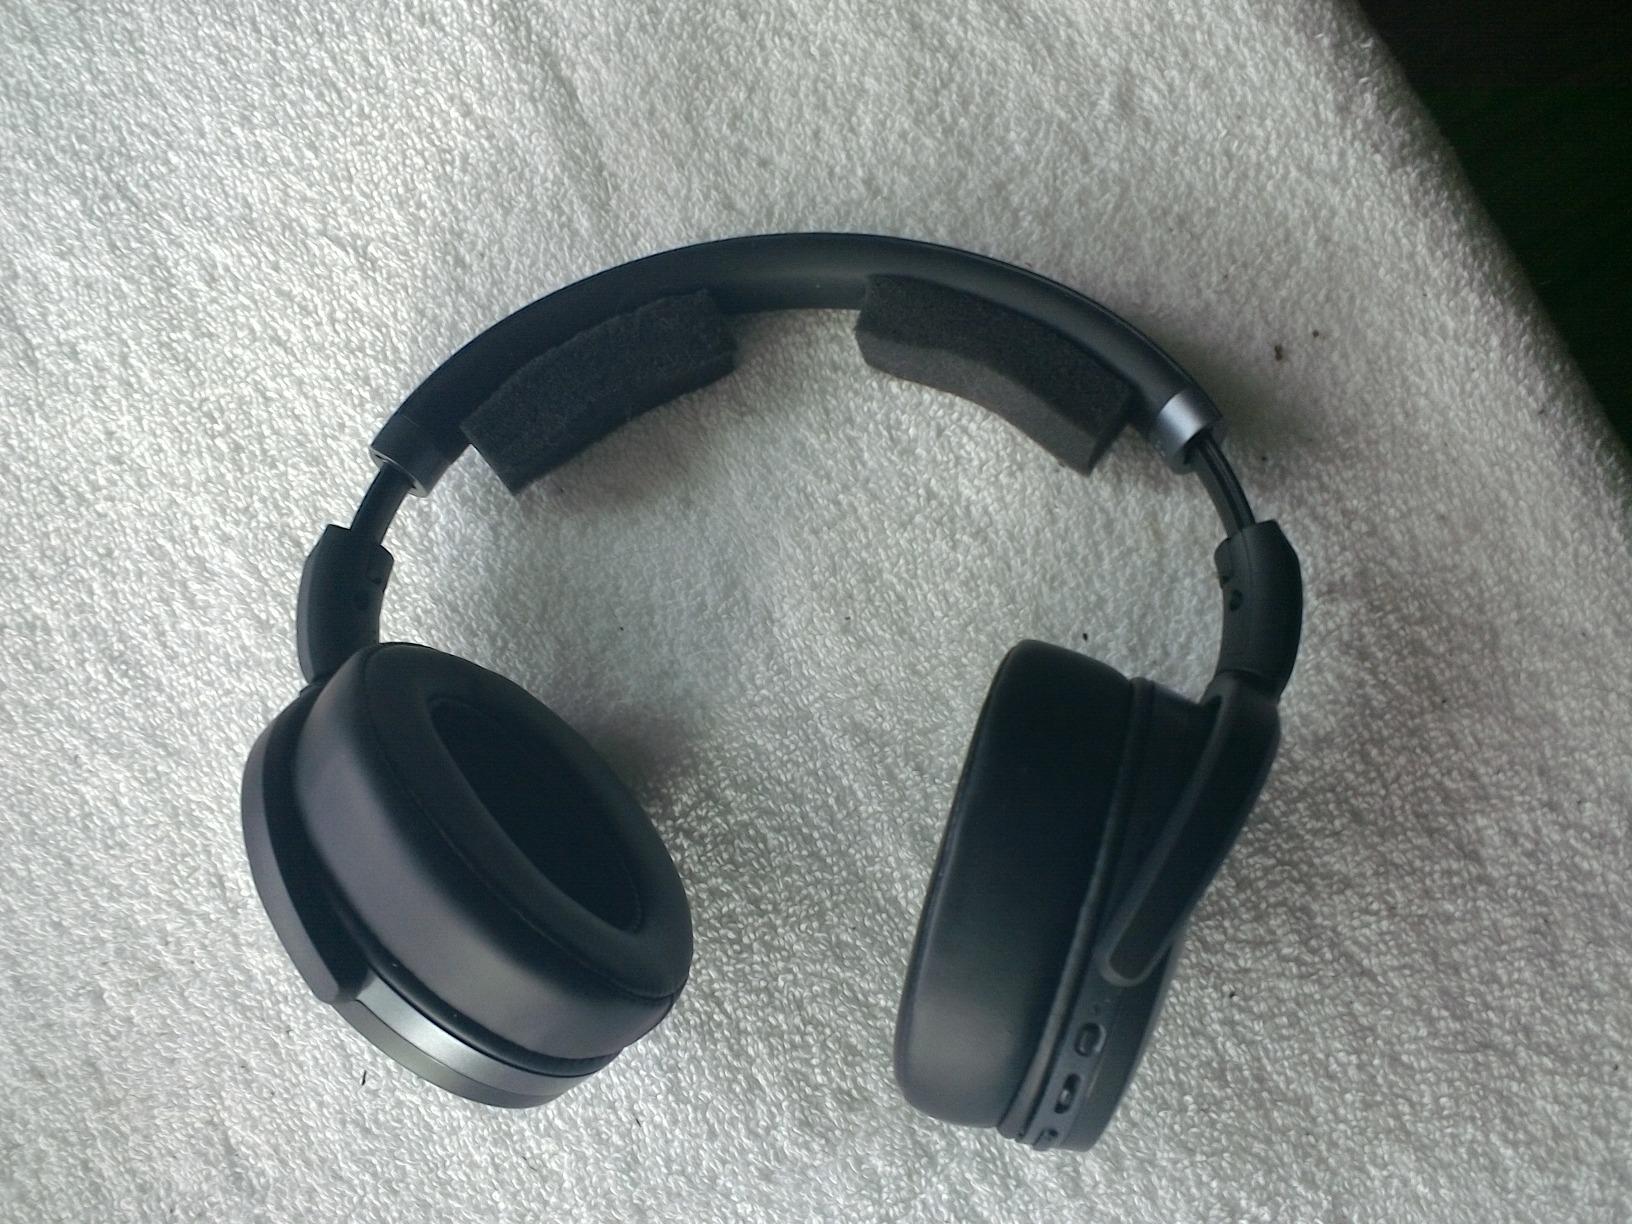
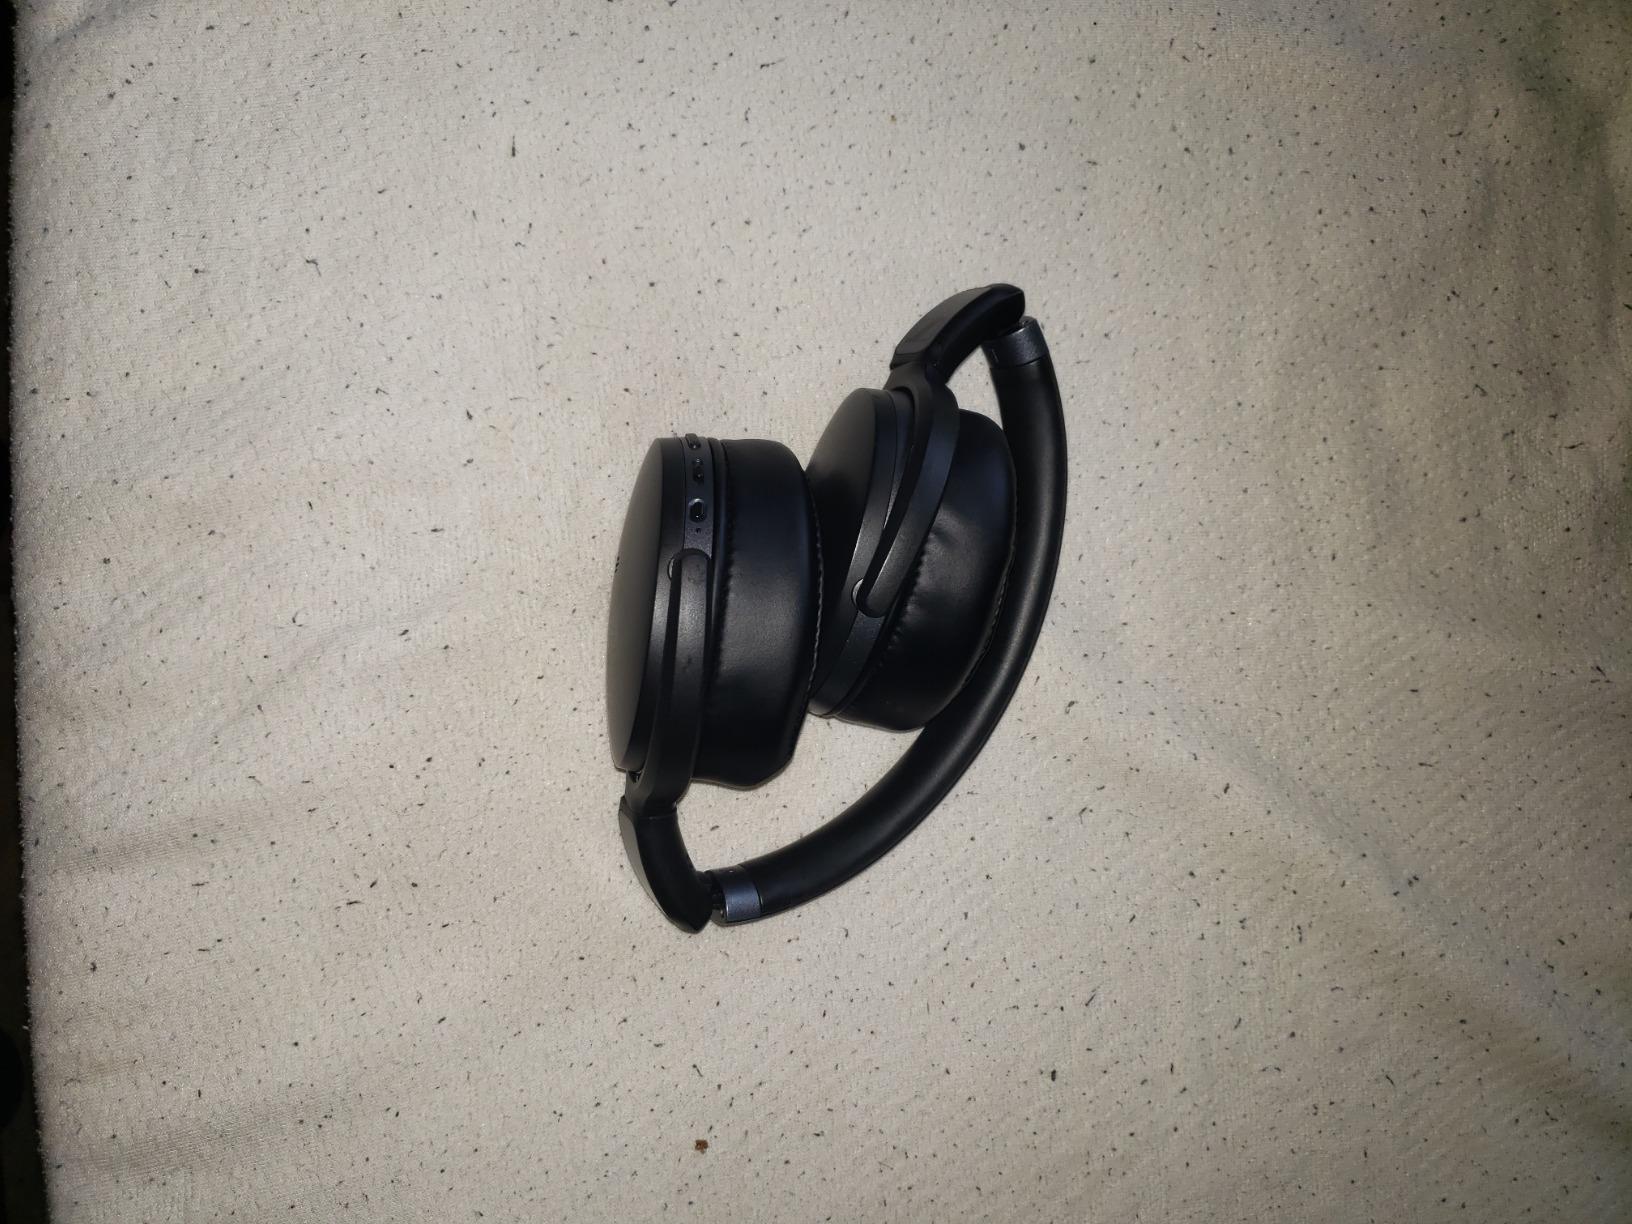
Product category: headphones
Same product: yes